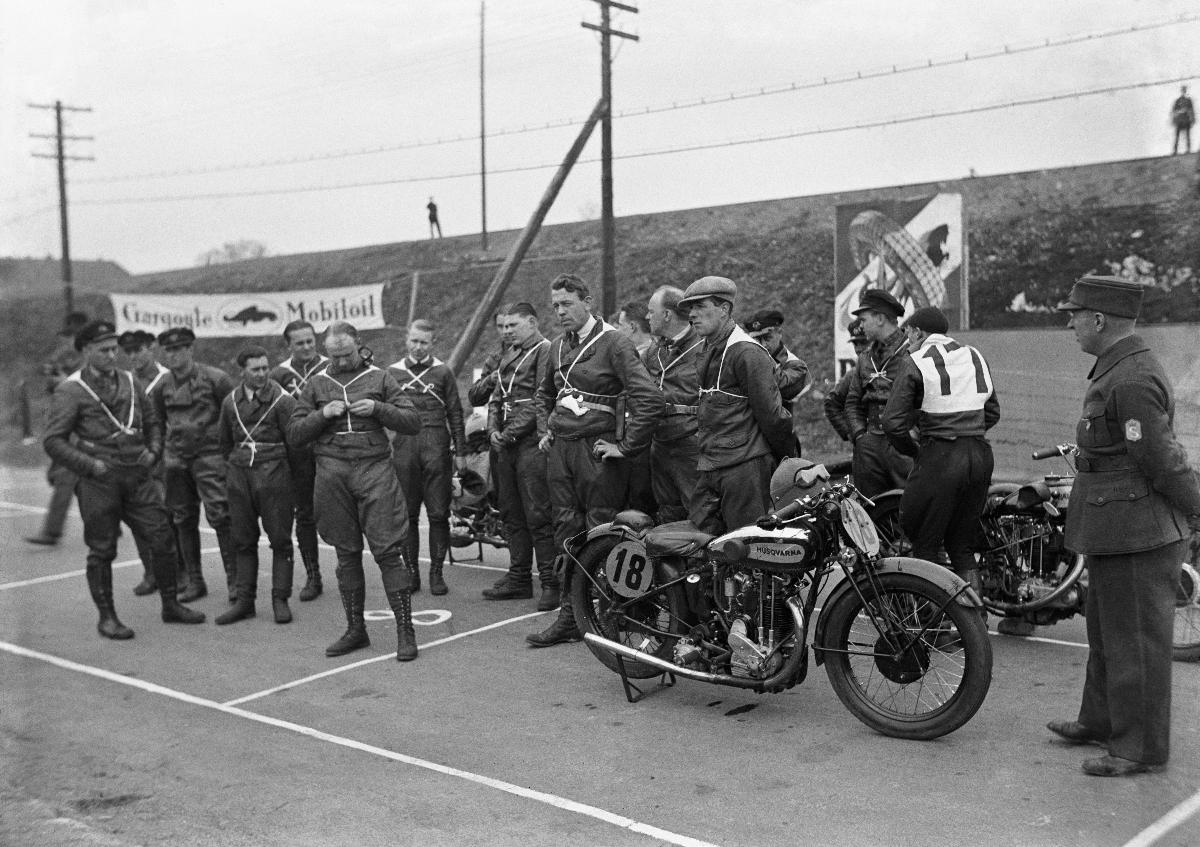
Suomen ensimmäiset suurajot
Finlands första Storlopp; The first Grand Prix of Finland
sisällön kuvaus: Suomen ensimmäiset suurajot Helsingissä 8.5.1932. content description: The first Grand Prix of Finland in Helsinki 8.5.1932. innehållsbeskrivning: Finlands första Grand Prix i Helsingfors 8.5.1932.
Kuvaaja: Sundström, Hugo, kuvaaja
Vuosi: 1932
Paikka: Suomi, Uusimaa, Helsinki, Eläintarha Helsinki; Suomi
Aiheet: moottoripyöräily; kilpa-ajot; moottoripyörät; kilpailut; Eläintarhanajot; Suomen Suurajot; moottoriurheilu; kilpa-ajajat; HBL; motorcycling; races (sports contests); motorcycles; competitions; sports; racing; motor sports; motorbikes; motor racing; spectators; drivers; motorcykelåkning; kappkörningar; motorcyklar; tävlingar; sport; motorsport; Djurgårdsloppet; Finlands Storlopp